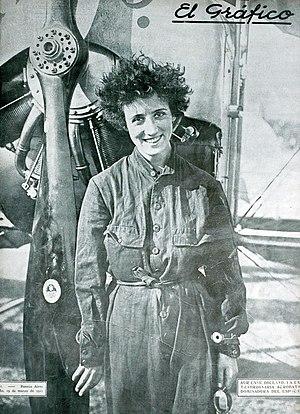
Adrienne Armande Pauline Bolland, née le 25 novembre 1895 à Arcueil et morte le 18 mars 1975 dans le 16ᵉ arrondissement de Paris, est une aviatrice française célèbre pour avoir été la première femme au monde à effectuer la traversée par avion d'une partie de la Cordillière des Andes.